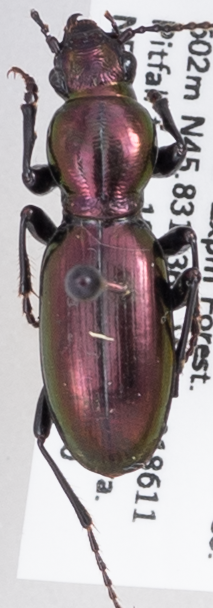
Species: Zacotus matthewsii
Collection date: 2019-09-10
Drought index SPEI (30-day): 0.412
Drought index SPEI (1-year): -1.45
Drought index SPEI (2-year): -1.623